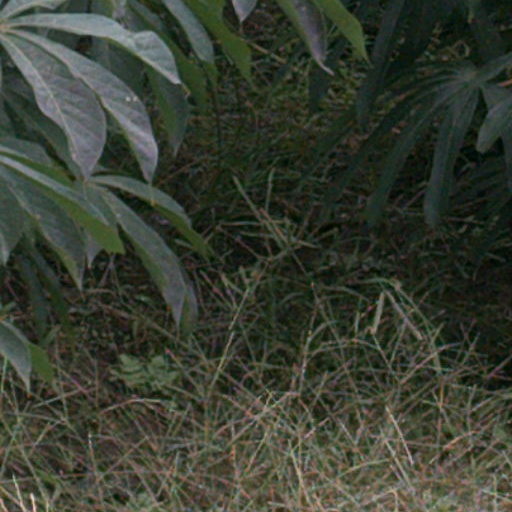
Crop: cassava